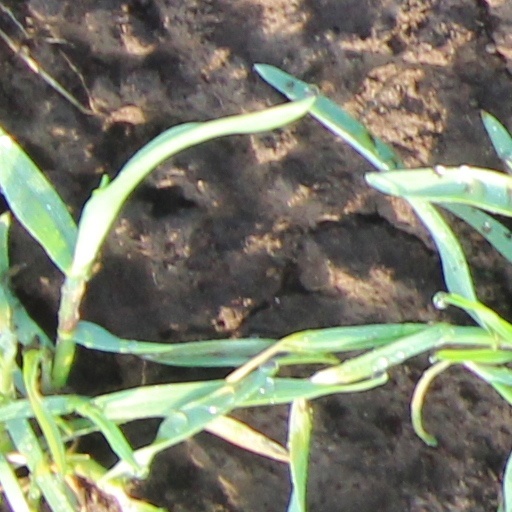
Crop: wheat